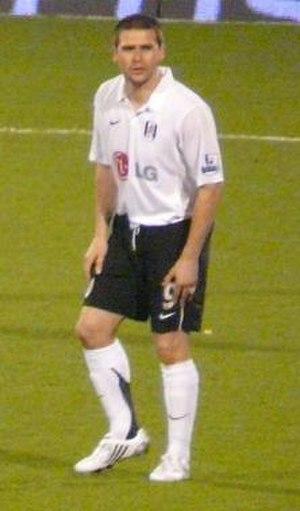
David Healy, né le 5 août 1979 à Killyleagh en Irlande du Nord, est un footballeur international nord-irlandais, devenu entraîneur à l'issue de sa carrière, qui évoluait au poste d'attaquant.